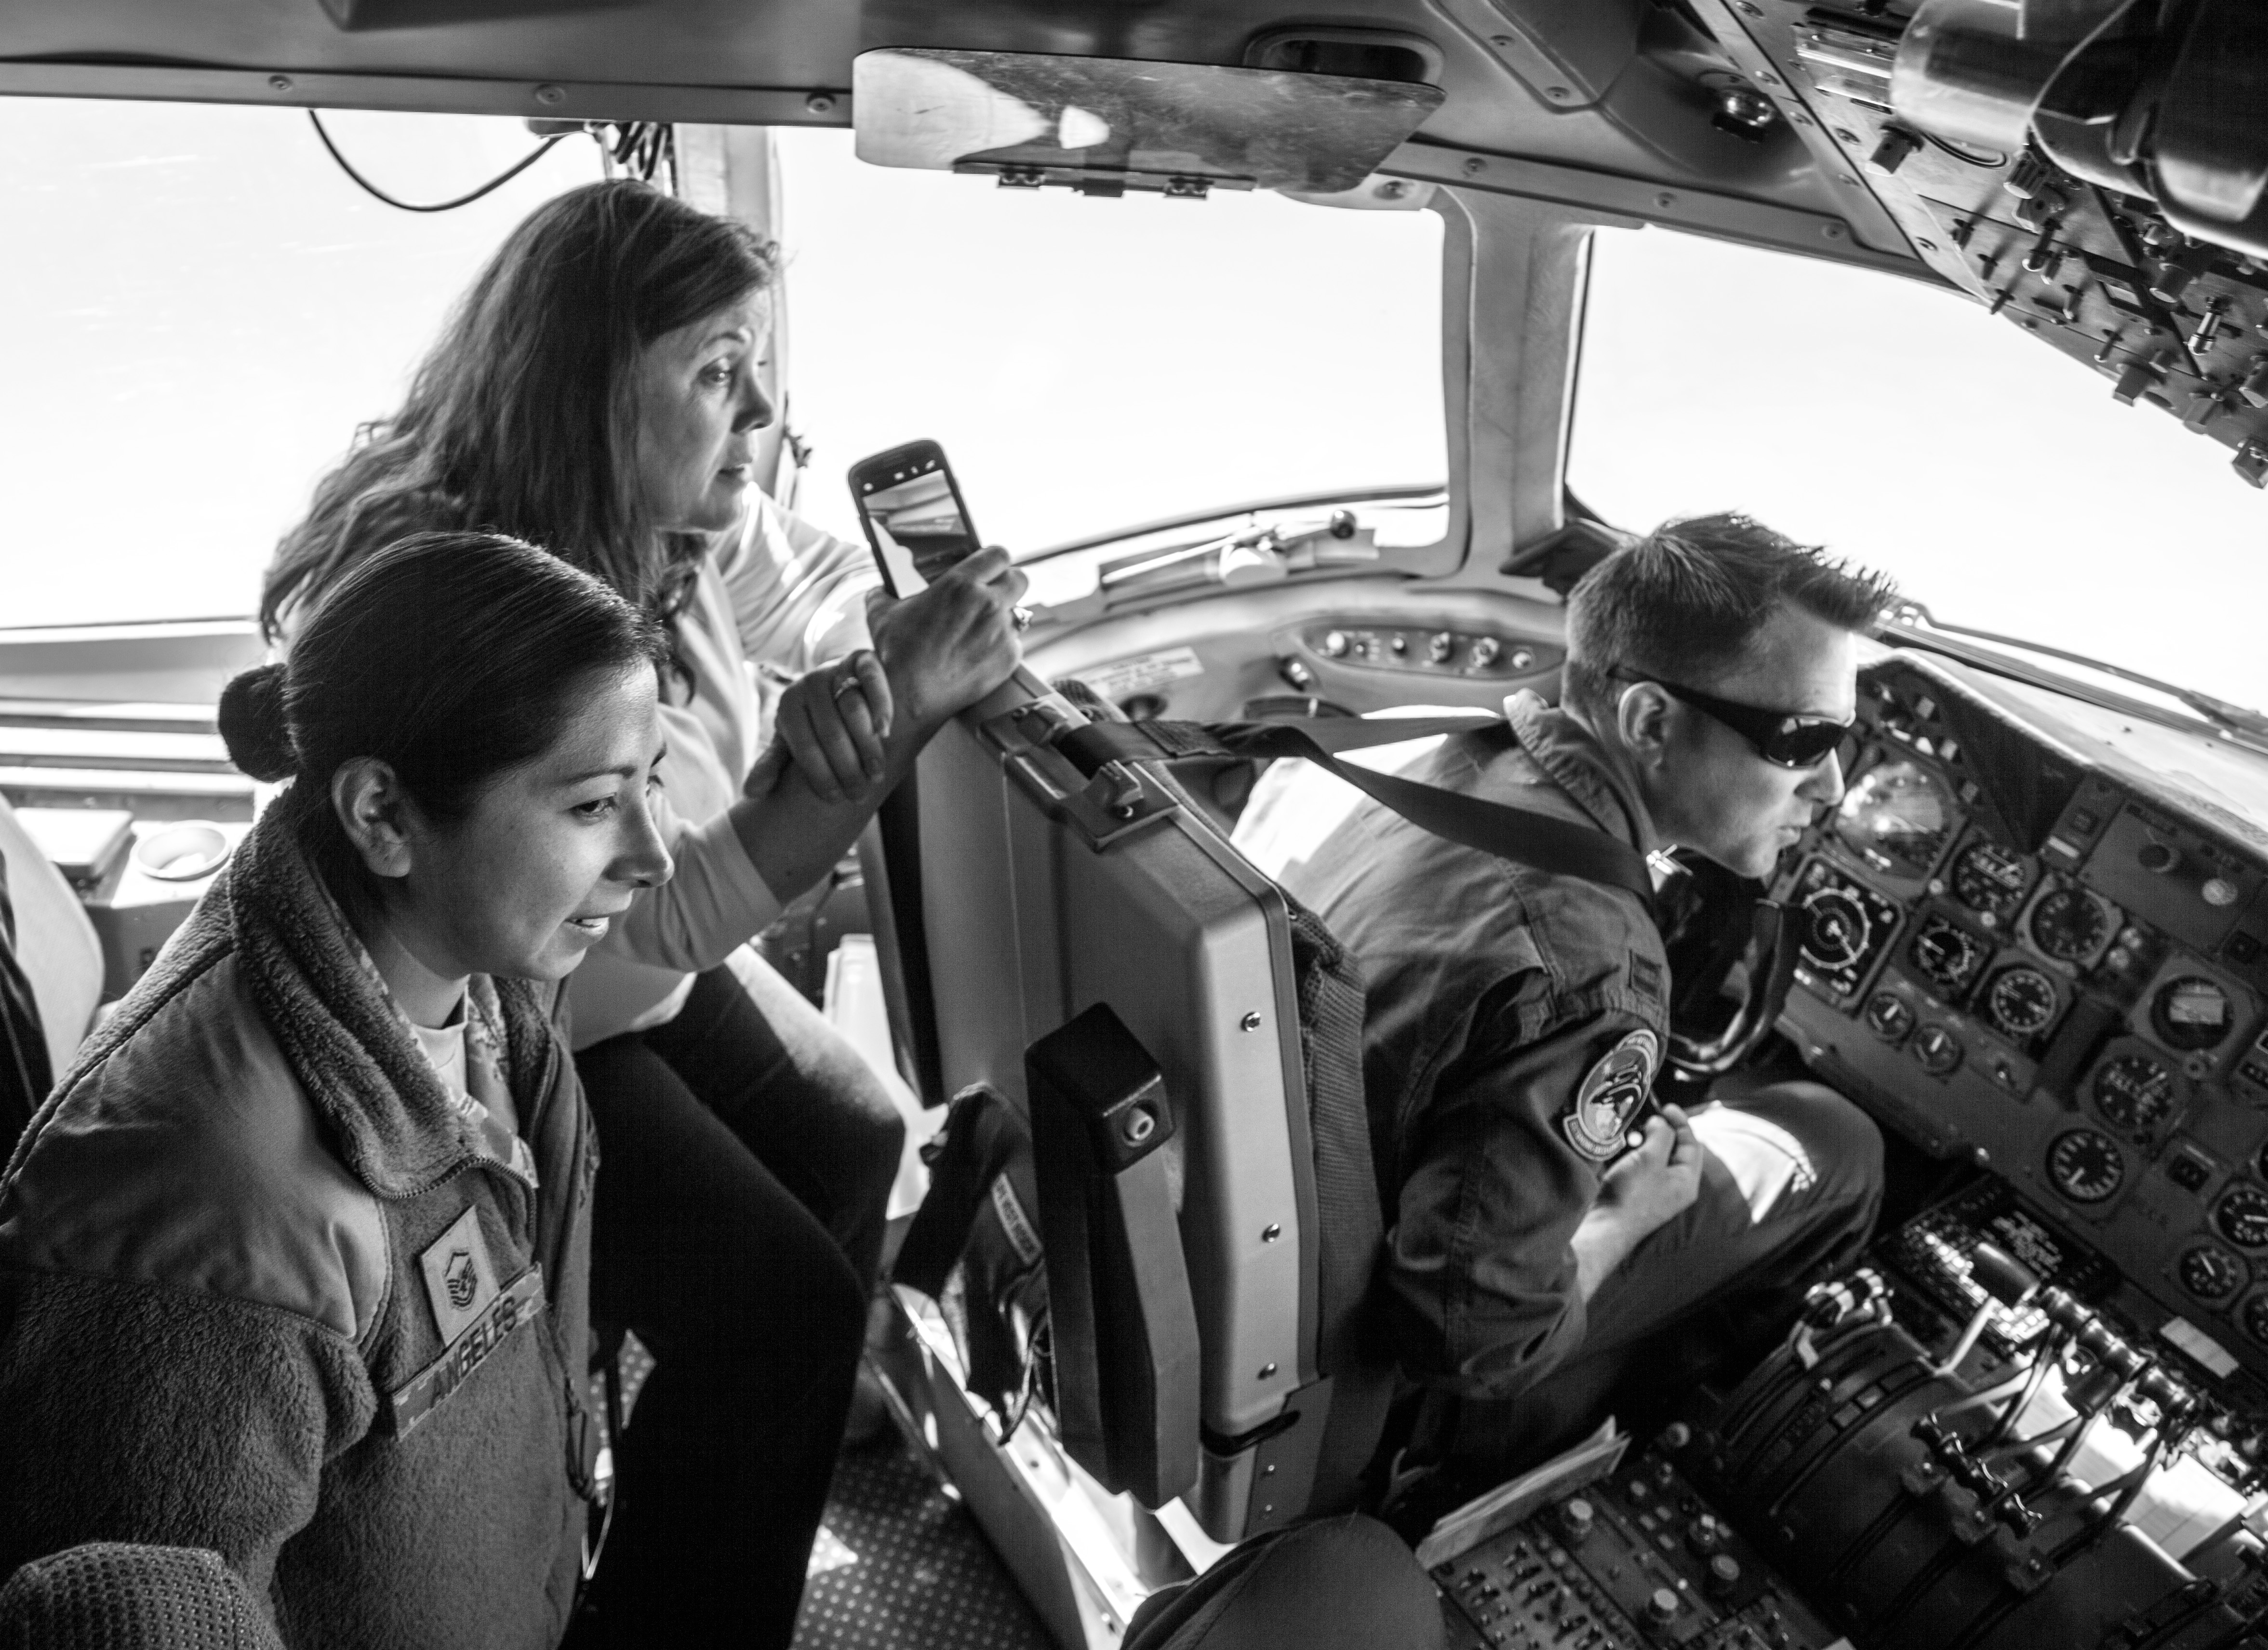
person, black and white, photography, airplane, aircraft, vehicle, aviation, professional, profession, monochrome, cockpit, pilot, monochrome photography